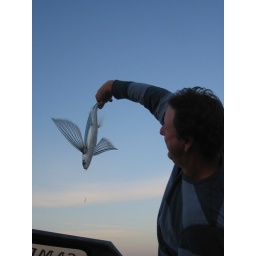
This flying fish actually leapt into our boat and smacked nephew Joel in the side.